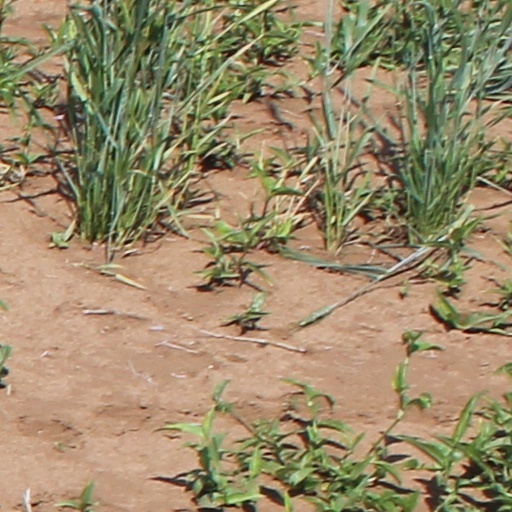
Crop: wheat